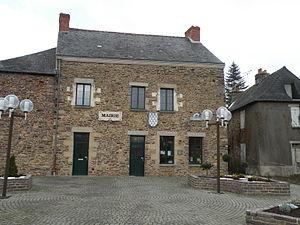
Mairie de Lohéac. Brezhoneg: Ti-kêr Lohieg.